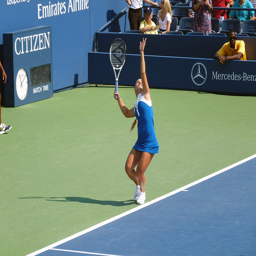
A beautiful woman holding a tennis racquet on a tennis court.
A woman prepares to swing a tennis racket on a court.
A woman in blue is playing tennis in front of a crowd.
Professional tennis player about to make her serve
A woman throws a tennis ball in the air with her racquet poised.